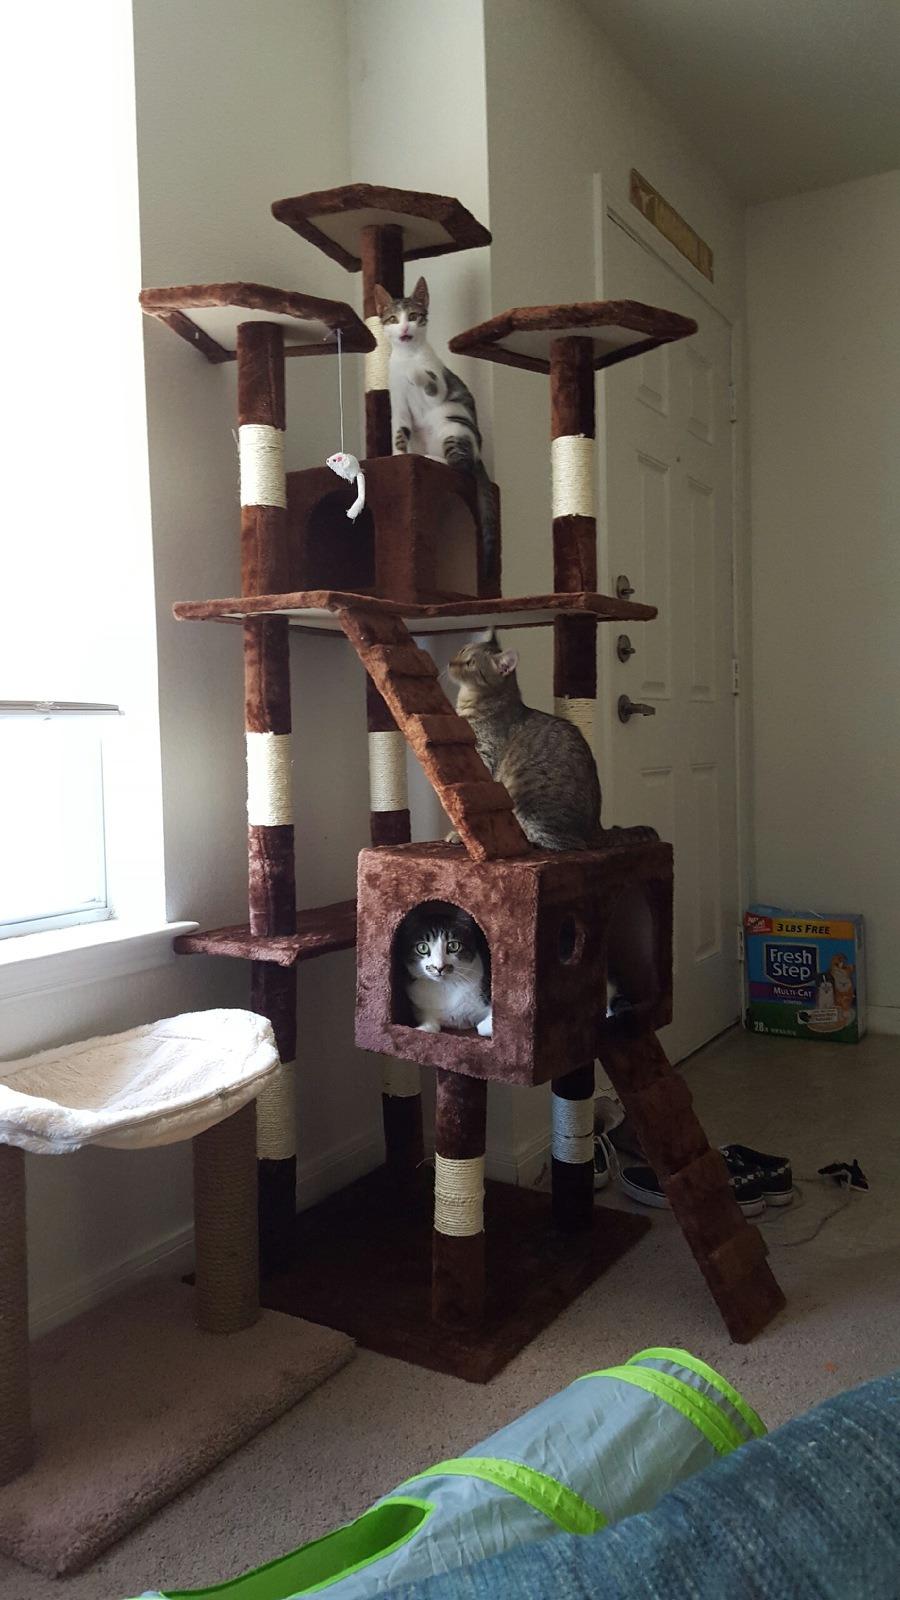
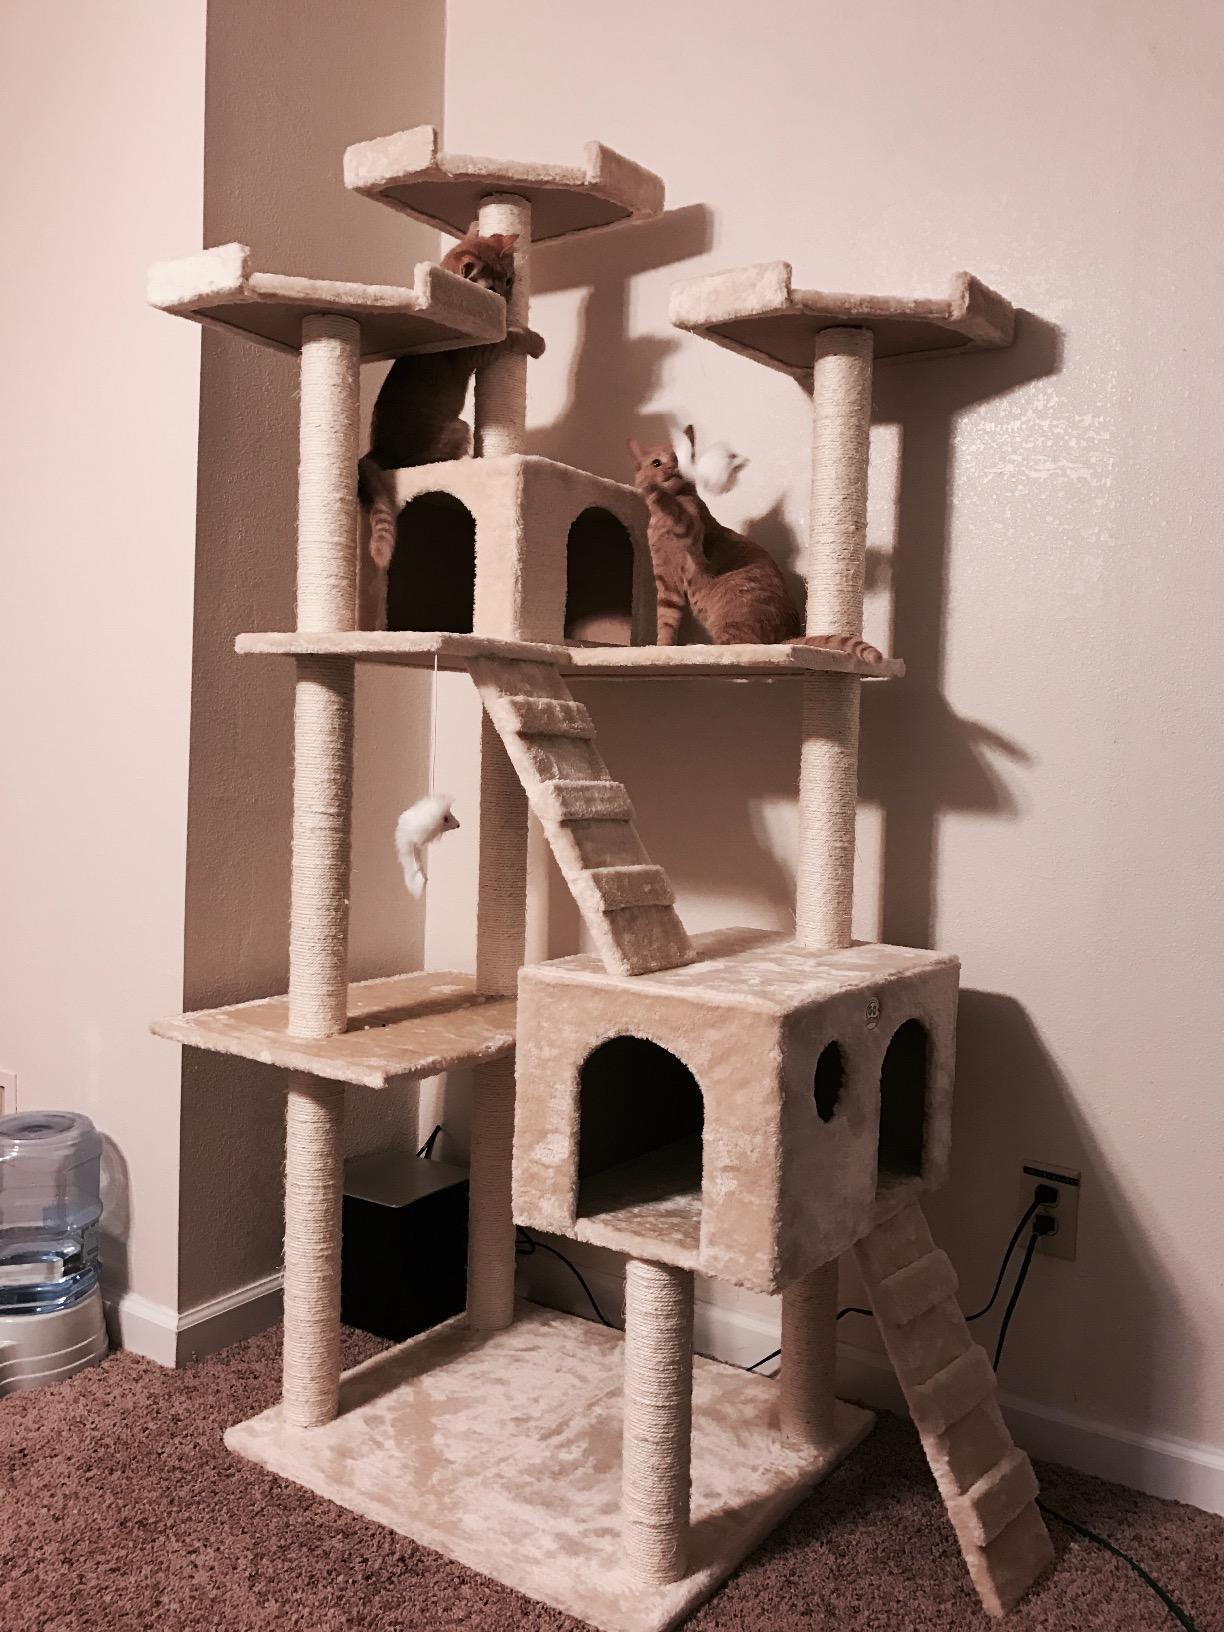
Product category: items_cat tree
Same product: no